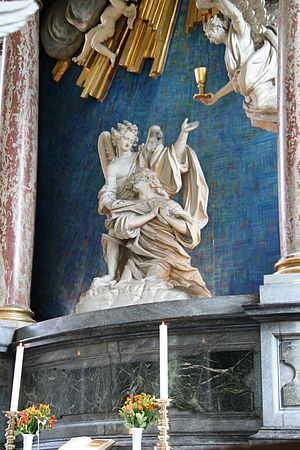
Vor Frelsers Kirke (København) / Interiør / Altertavler / Tessins altertavle
Tessins alter. Midtertableauet.
Vor Frelsers Kirke ligger i Sankt Annæ Gade på Christianshavn i Københavns Kommune. Kirken er mest kendt for sit spiralsnoede spir, men den rummer også en imponerende, udskåret orgelfacade fra 1698 og Nicodemus Tessins mesterstykke af en altertavle.